Carrier-based aircraft

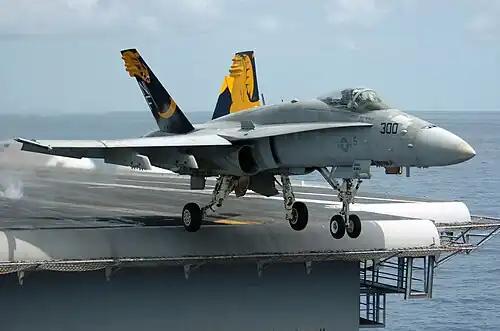
An F/A-18C Hornet launches from the flight deck of the aircraft carrier USS "Kitty Hawk"

A carrier-based aircraft (also known as carrier-capable aircraft, carrier-borne aircraft, carrier aircraft or aeronaval aircraft) is a naval aircraft designed for operations from aircraft carriers. Carrier-based aircraft must be able to launch in a short distance and be sturdy enough to withstand the abrupt forces of launching from and recovering on a pitching deck. In addition, their wings are generally able to fold up, easing operations in tight quarters.